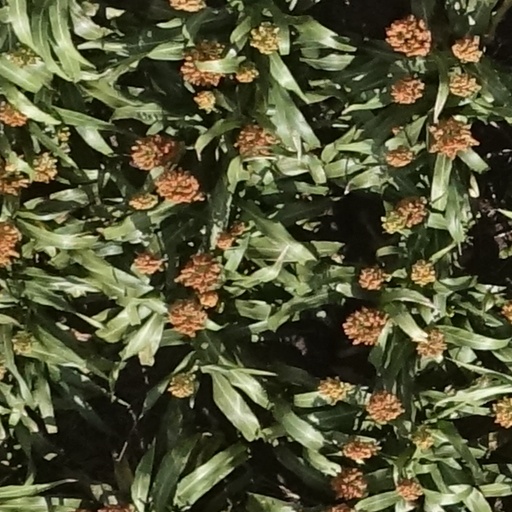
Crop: sorghum